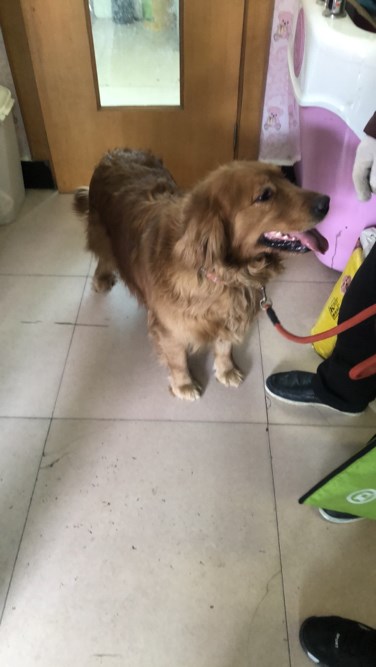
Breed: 5355-n000126-golden_retriever